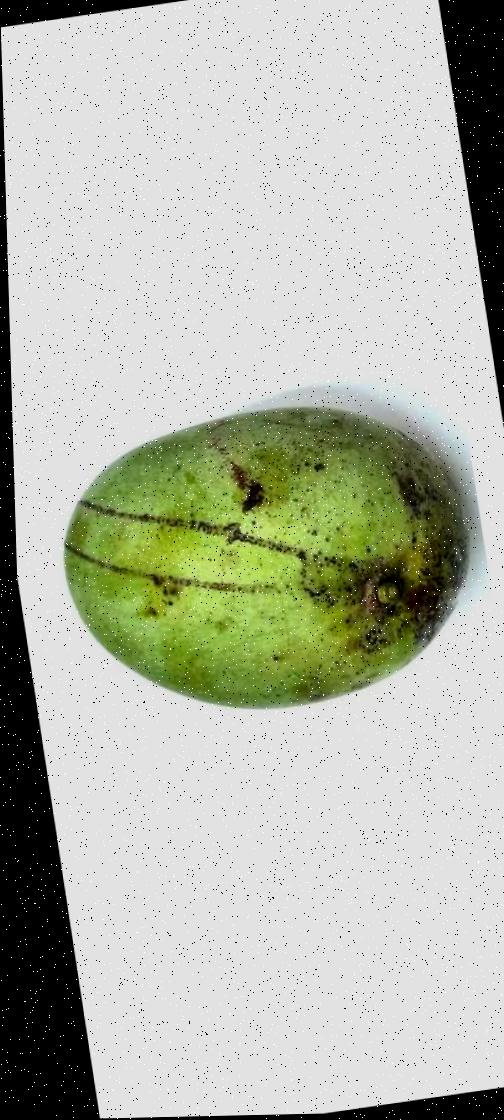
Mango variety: Fazli Shurmai